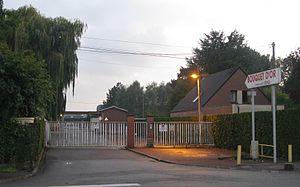
Entrée de l'usine Bouquet d'or à Ascq.
"""Bouquet d'or"" est une marque déposée auprès de l'Institut National de la Propriété Industrielle de chocolat et confiseries par la société Cemoi Perpignan."
Le Petit Ourson est une confiserie à la guimauve en forme d‘ourson enrobé d’une couche de chocolat au lait, qui mesure six centimètres de long pour deux centimètres de large et pèse 12,7 grammes. Inventé et fabriqué à Ascq par Bouquet d'or, c’est une marque déposée du Groupe Cémoi.